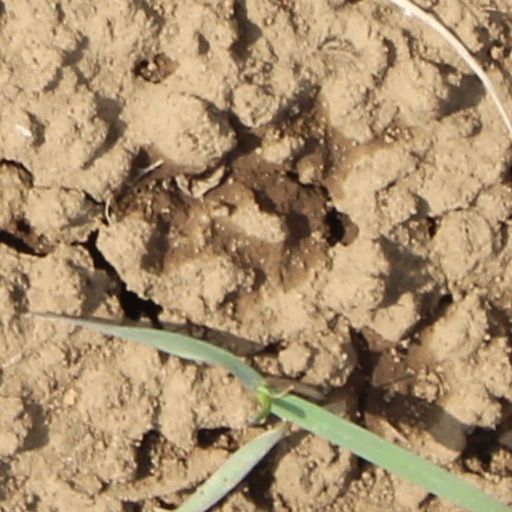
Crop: wheat